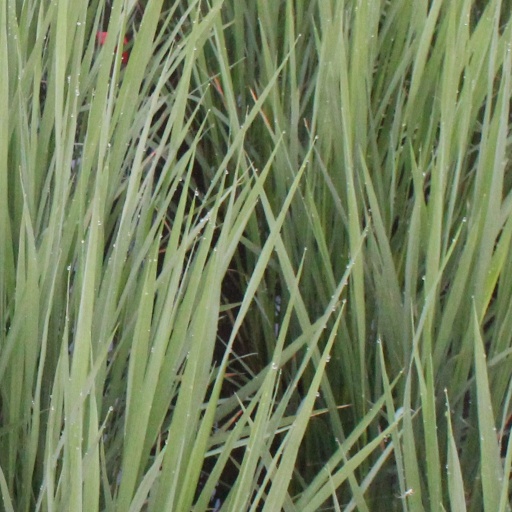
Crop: rice